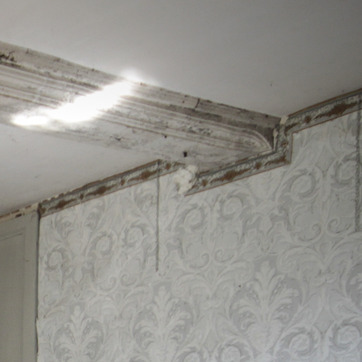
Material: wallpaper